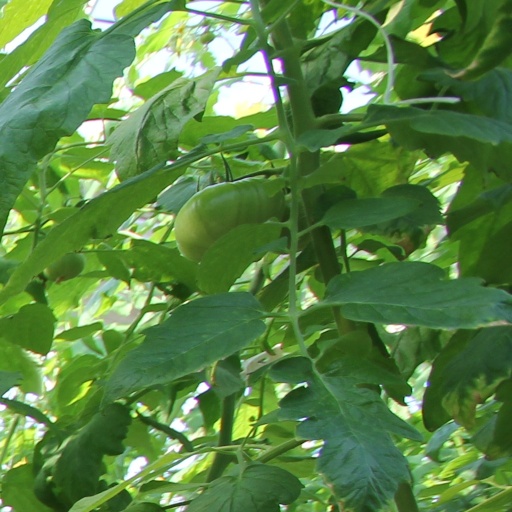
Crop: tomato